Through the Dark (1924 film)

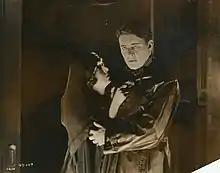
Still with Colleen Moore and Forrest Stanley

Through the Dark is a 1924 American silent mystery crime drama film directed by George W. Hill, and starring Colleen Moore and Forrest Stanley as the popular jewel thief and sometimes detective character Boston Blackie. The film's scenario, written by Frances Marion, is based on the short story "The Daughter of Mother McGinn" by Jack Boyle, which appeared in serial form in "Cosmopolitan". The film was produced by William Randolph Hearst's Cosmopolitan Productions and distributed through Goldwyn Pictures.